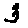
Label: 3